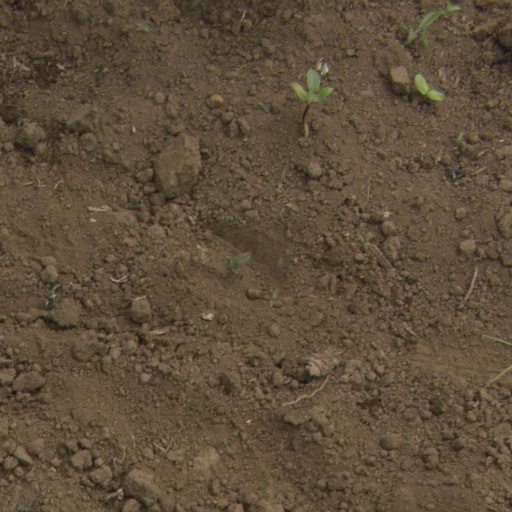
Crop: Jerusalem artichoke